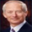
Label: man